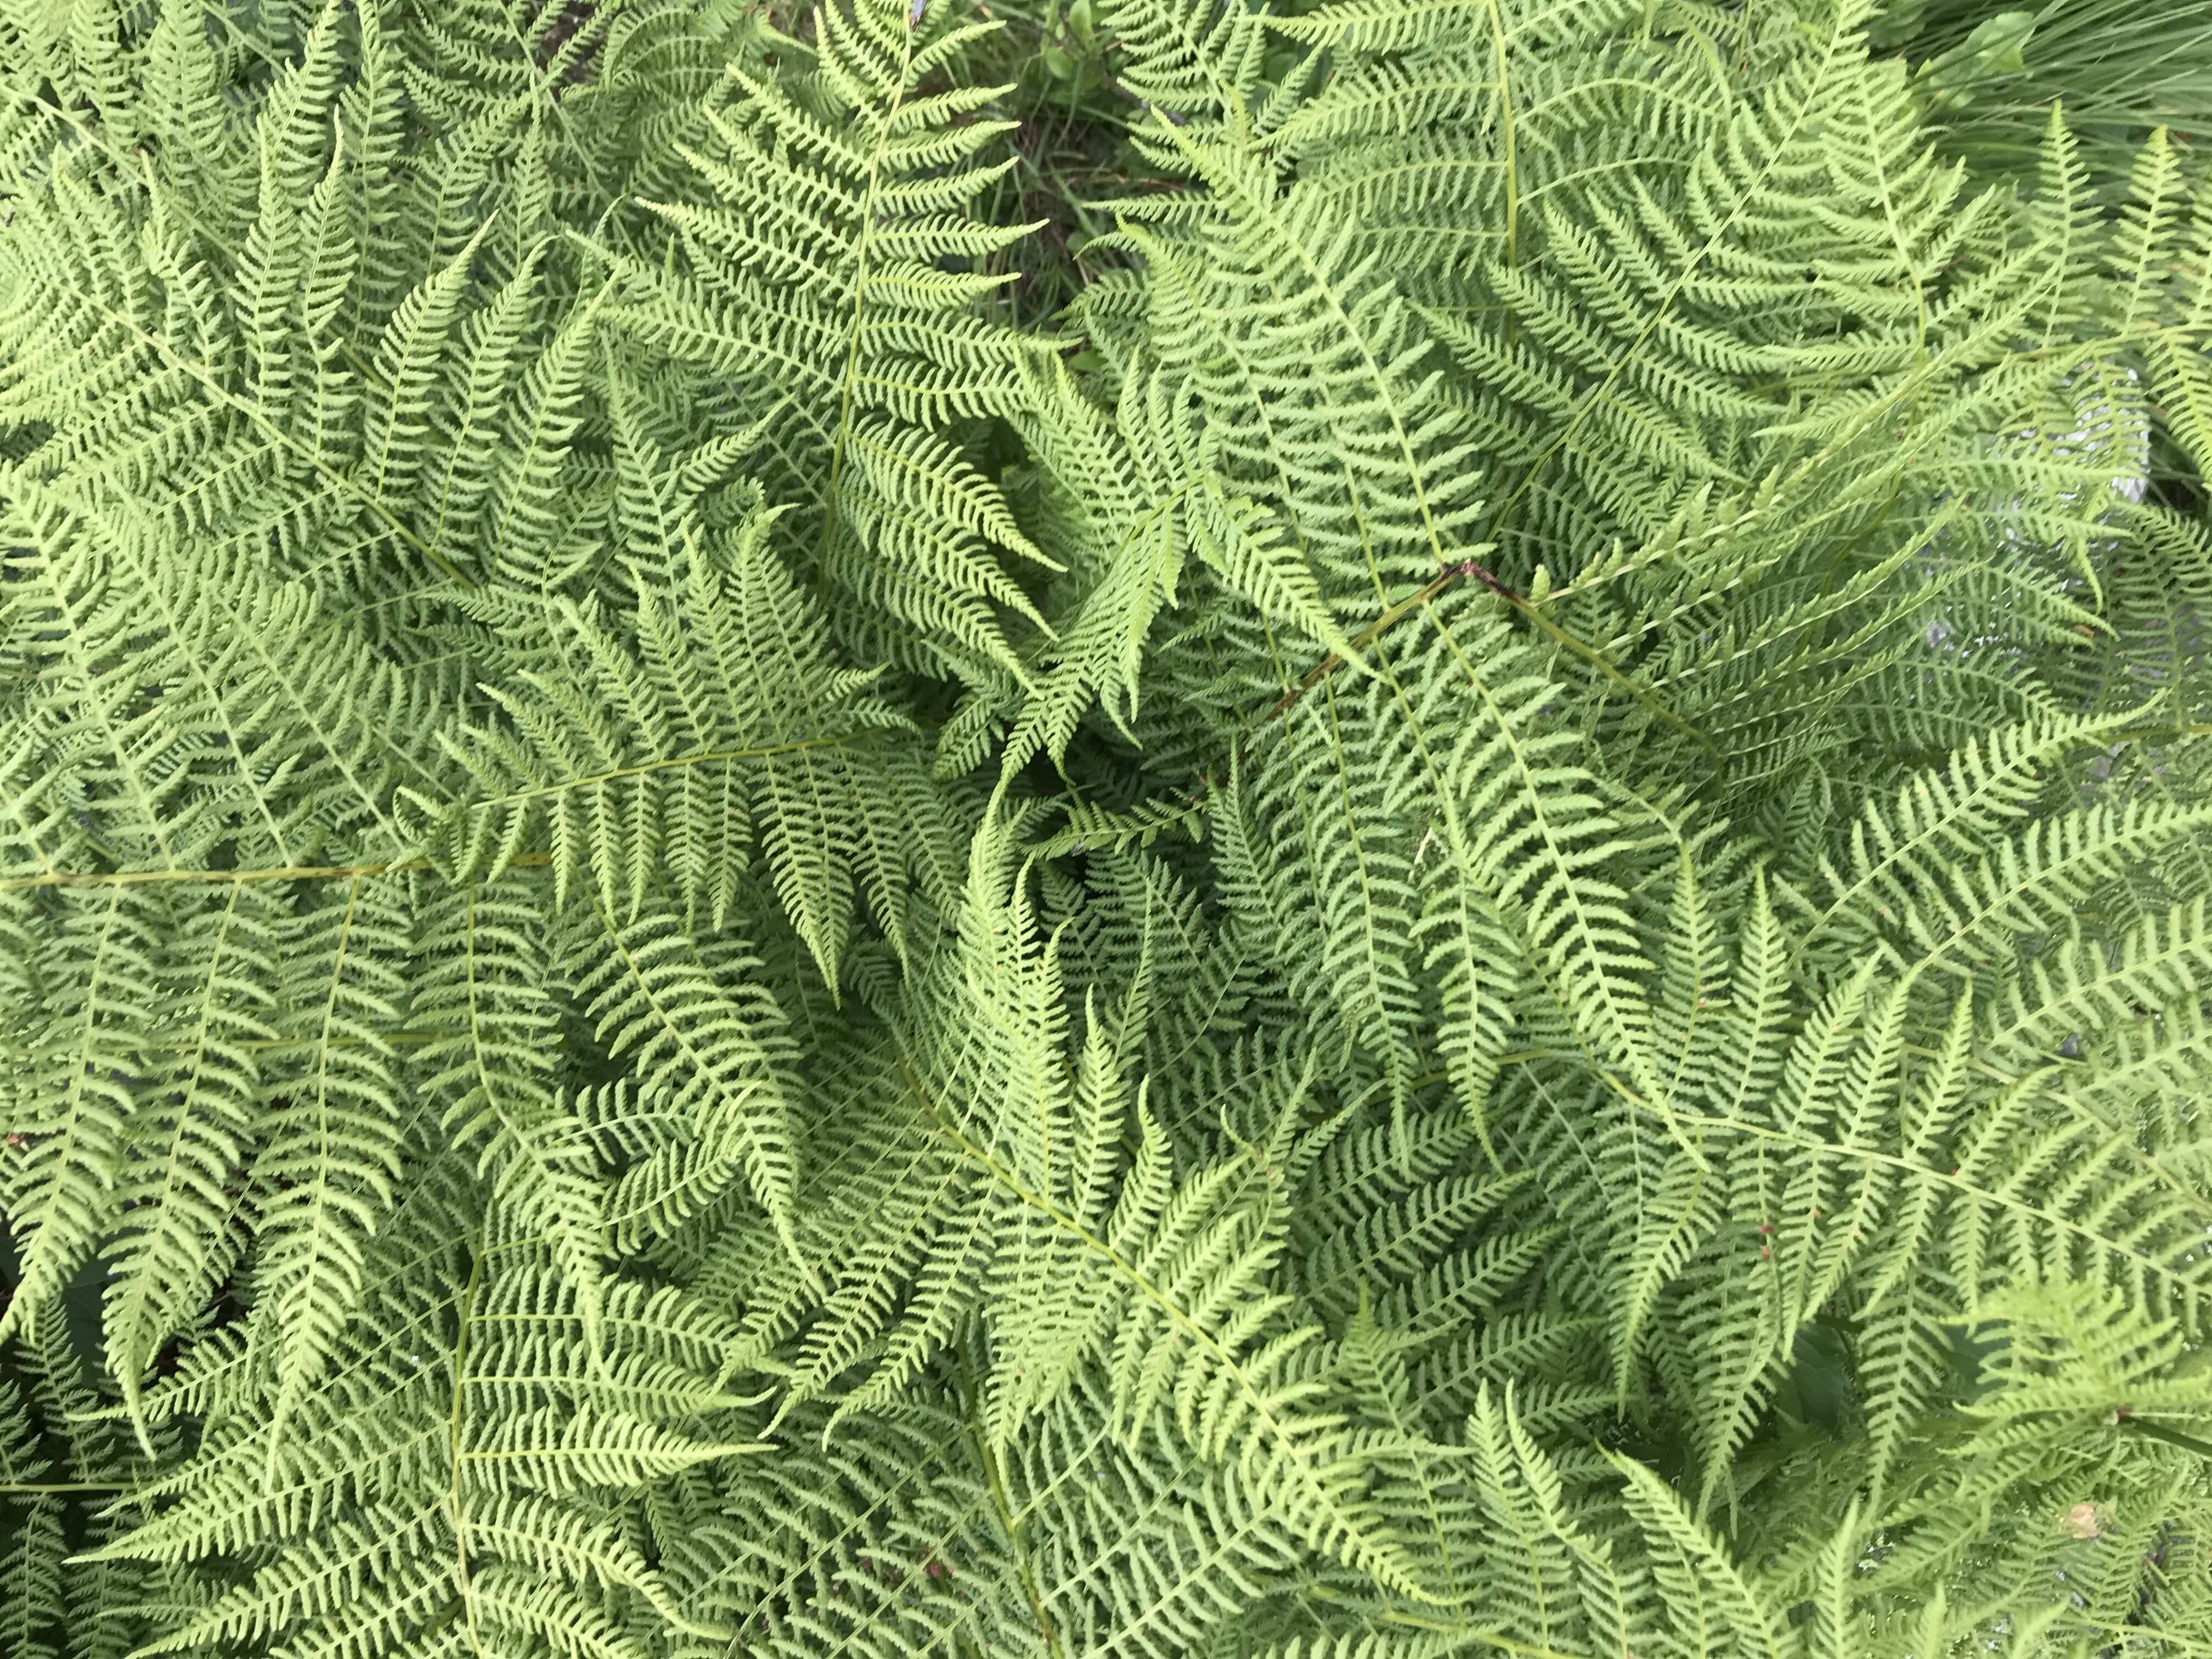
texture, fern, nature, plant community, plant, terrestrial plant, organism, vegetation, ostrich fern, evergreen, ferns and horsetails, woody plant, grass, groundcover, shrub, grass family, flowering plant, pattern, forest, symmetry, tree, spruce fir forest, landscape, subshrub, temperate broadleaf and mixed forest, conifer, annual plant, tropical and subtropical coniferous forests, art, vascular plant, herb, temperate coniferous forest, jungle, valdivian temperate rain forest, fir, pine, herbaceous plant, pine family, natural landscape, painting, Yellow fir, Gnetae